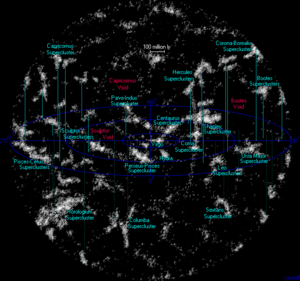
Laniakea-superhoben
Afbildning af de nærmeste superhobe indenfor en radius af én milliard lysår. Laniakea har cirkelcentrum i den første aflange hvide større plet ca. 45 grader oppe for centrum. Cirklens radius går til lidt mere end illustrationens centrum. Illustrationens afgrænsede verdensrums kugle omfatter 63 millioner galakser.
Laniakea-superhoben, Laniakea Supercluster eller kort Laniakea er en superhob som er hjemsted for bl.a. Mælkevejen, Solsystemet og planeten Jorden. Laniakea blev defineret september 2014, da en gruppe astronomer ledet af R. Brent Tully fra University of Hawaii publicerede en ny måde at definere superhobe på via relative hastigheder af galakser.